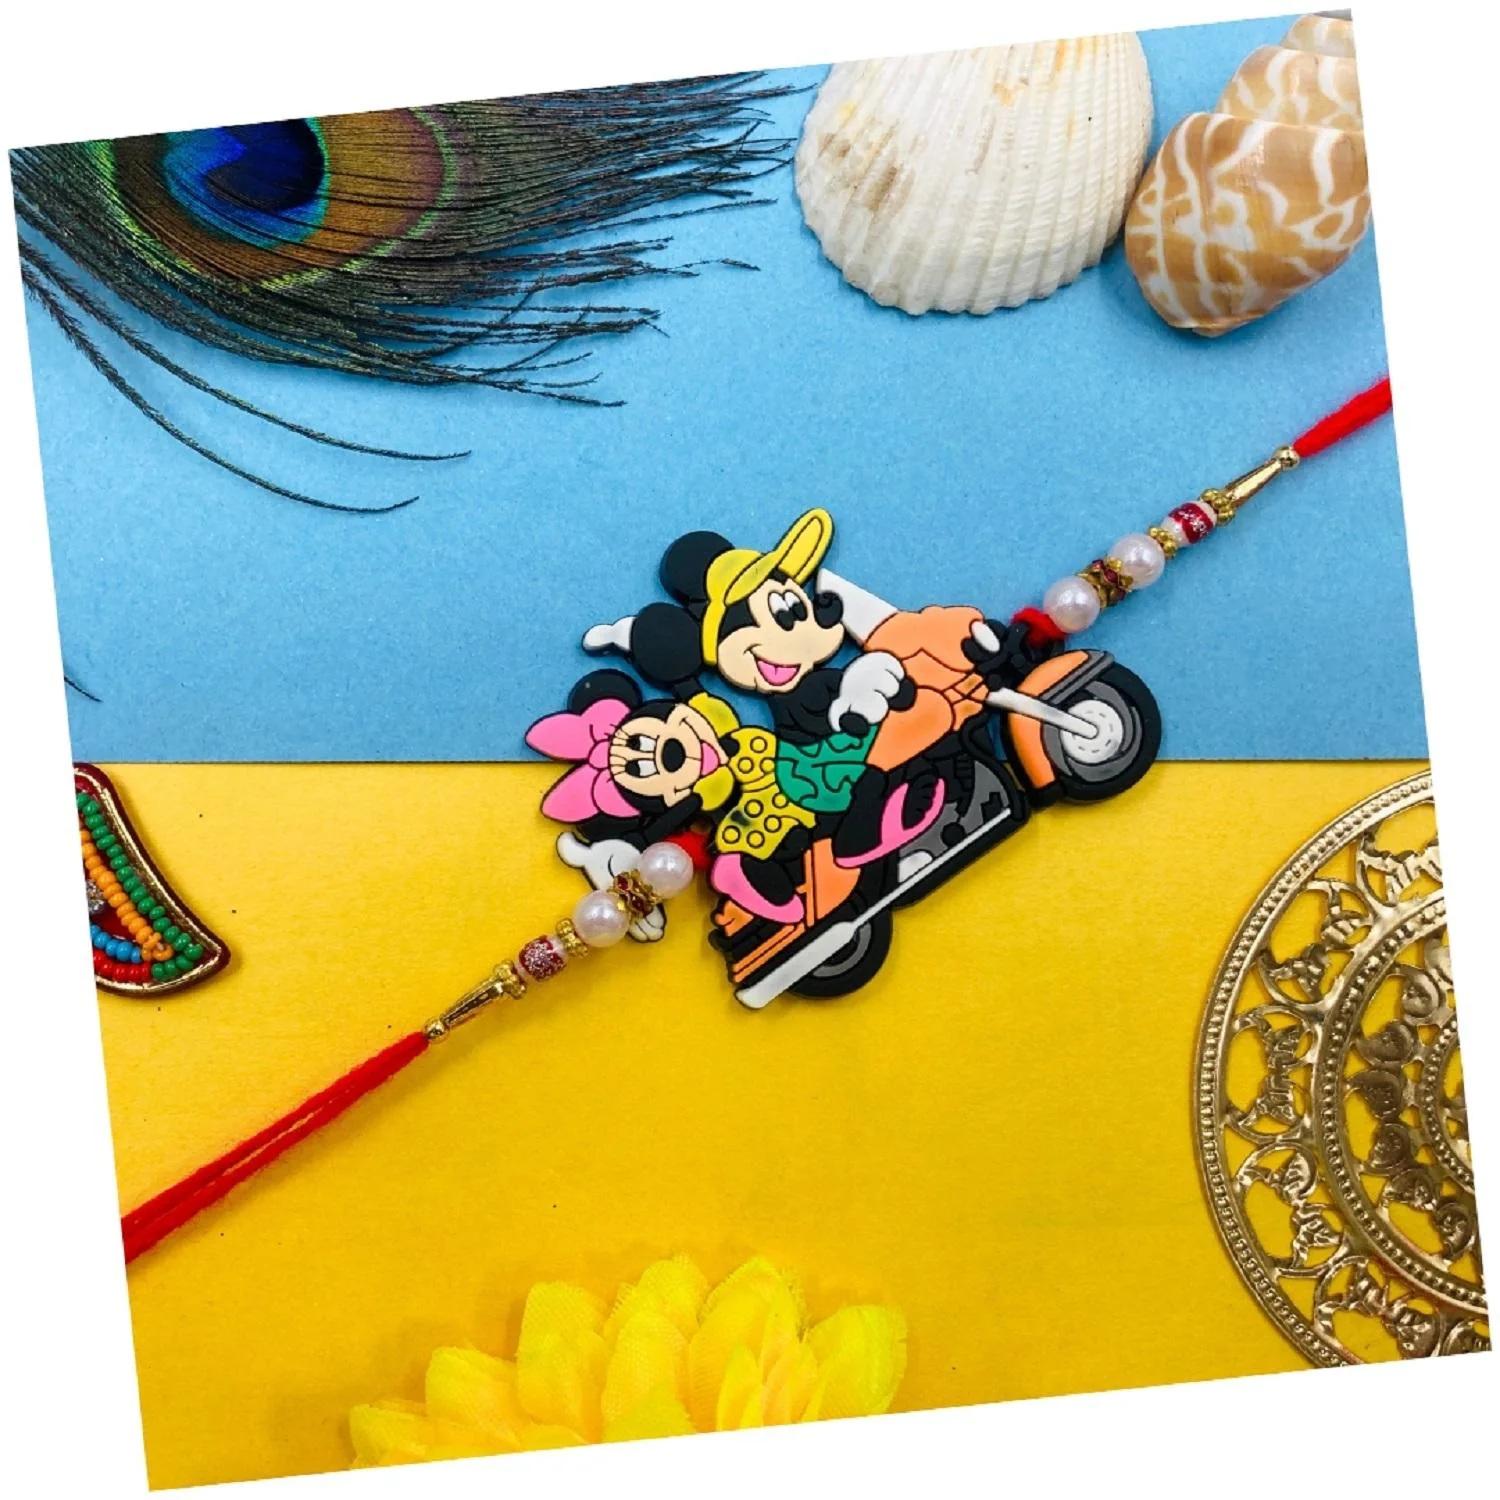
VIBRANCE Traditional Micky Mouse Rakhi for Raksha Bandhan.
Type: Rakhis
Brand: VIBRANCE
Price: Rs. 190
 Raksha Bhandan is a celebration of the bond between a brother and sister. We specialize in creating unique rakhi designs for every brother and sister. Our rakhi collection ranges from traditional to modern designs, all of which are handcrafted with love and care. We strive to make each Raksha Bhandan special for our customers by providing the perfect rakhi for their loved ones. With our wide range of designs and styles, you can find the perfect rakhi for your brother or sister. Shop with us today to make your Raksha Bhandan magical. The design of the delivered product or parts of it may vary slightly from what is shown in the image.
Features: Hand crafted pearl and crystal studded rakhi Multicolor Rakhi,Special Multi colour Designer Rakhi for Brother / Bhabhi / Kids,Includes roli chawal and free greeting card,Rakshabandhan Special Card,Comes with Roli Chawal & Best Wishes Greeting Card in best packaging